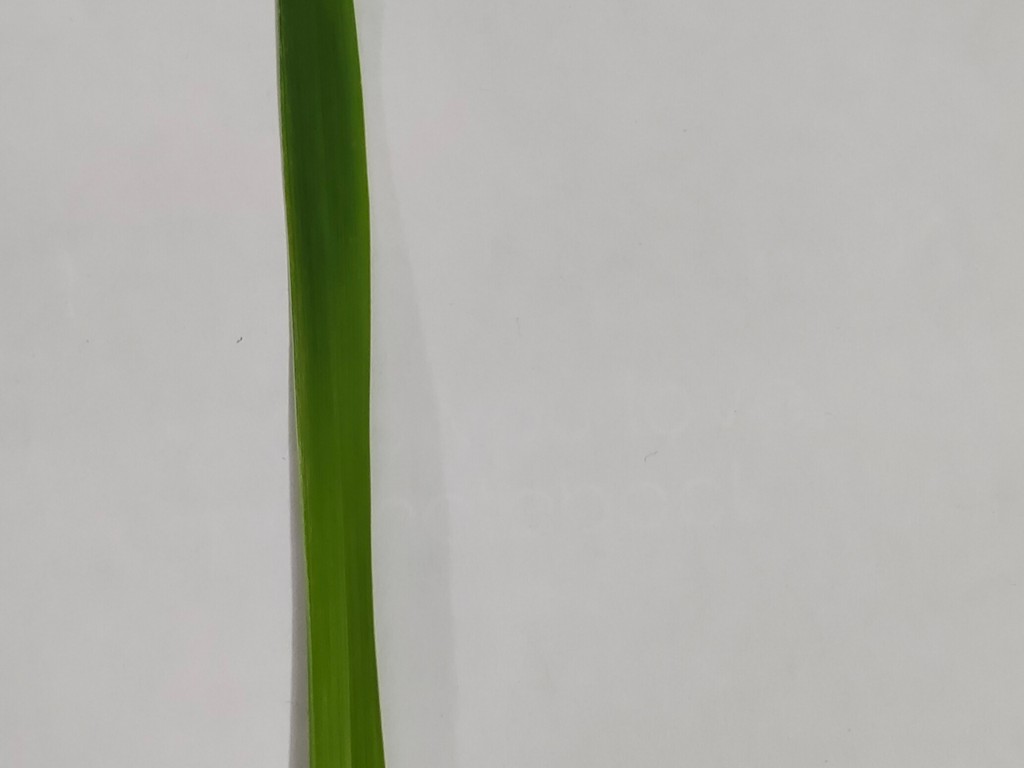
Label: Healthy